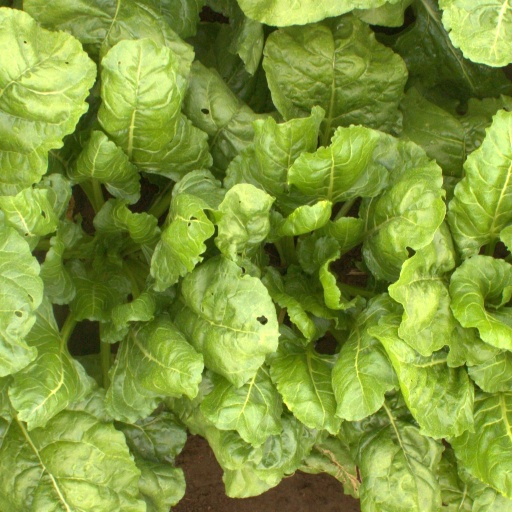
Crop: sugar beet